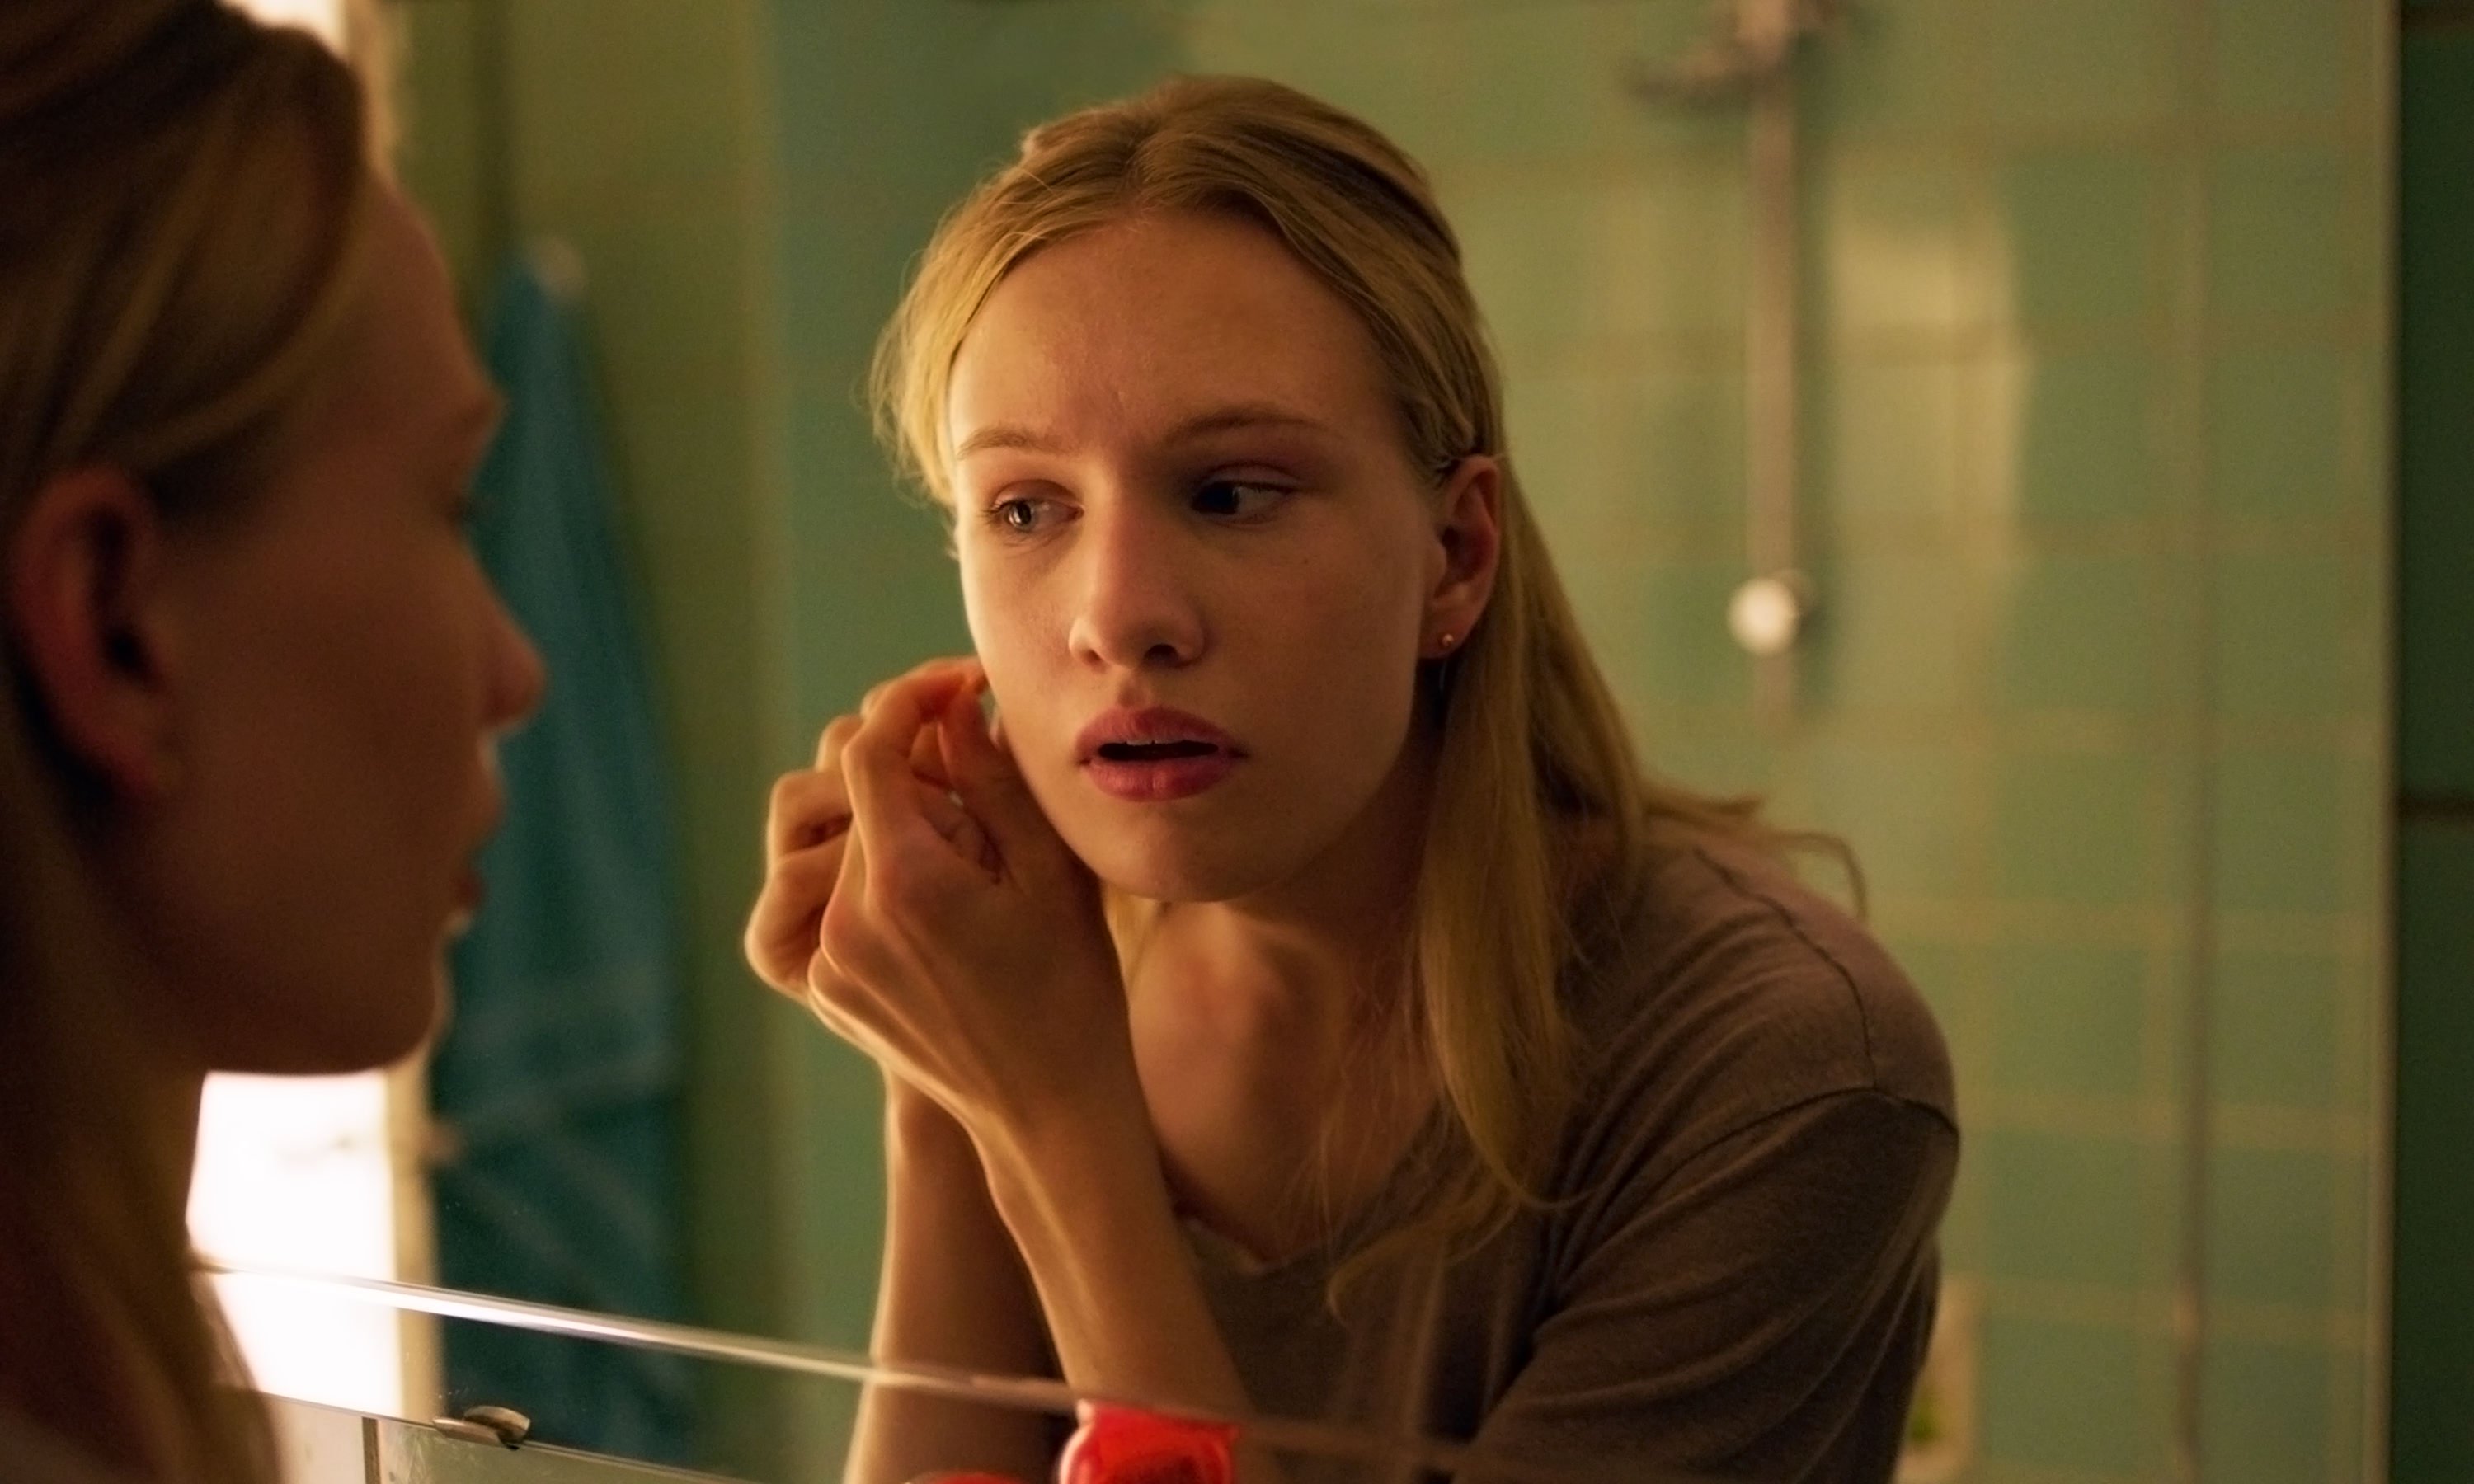
Gender: women